Rydułtowy

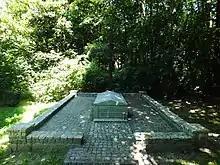
Mass grave of over 70 Poles and 46 Soviet prisoners of war, victims of German forced labor camps

Following the joint German-Soviet invasion of Poland, which started World War II in September 1939, Rydułtowy was occupied by Germany until 1945. Many local Polish scouts were killed during the war, and some teachers from Rydułtowy were among Polish teachers murdered by the Germans in concentration camps as part of the "Intelligenzaktion" (see "Nazi crimes against the Polish nation"). The German Nazi administration operated five forced labour camps in Rydułtowy, including a subcamp of the Auschwitz concentration camp. The prisoners of the camps were initially Poles from nearby settlements, and then also French, English and Soviet prisoners of war. Over 1,000 mostly Jewish prisoners were held in the subcamp of Auschwitz. Prisoners unable to continue labour were sent back to Auschwitz and gassed there, while over 50 prisoners died in the subcamp itself, also by suicide. In January 1945, the Germans evacuated the prisoners on foot to Wodzisław Śląski, and then deported them to the Mauthausen concentration camp.